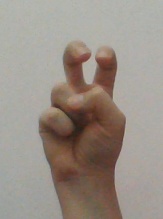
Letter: toot